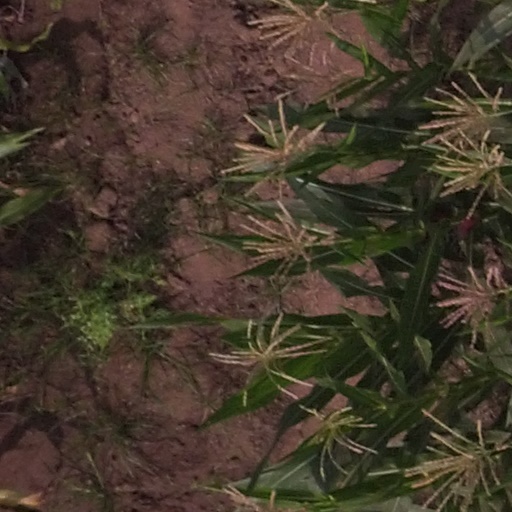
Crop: maize; corn